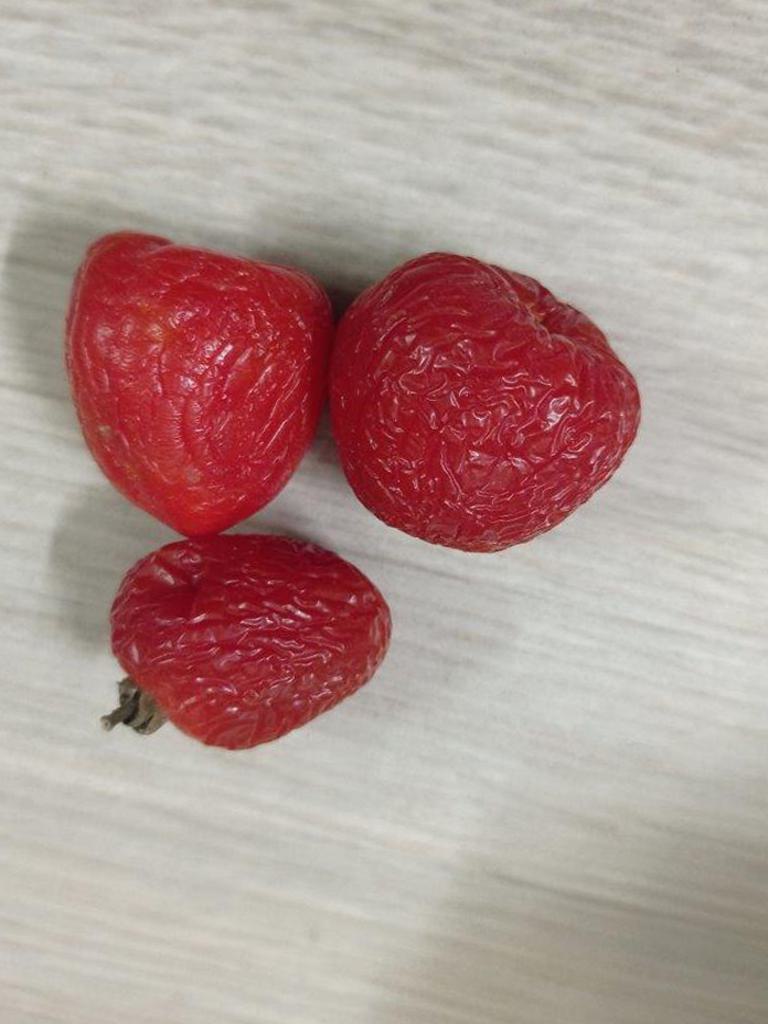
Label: Rotten